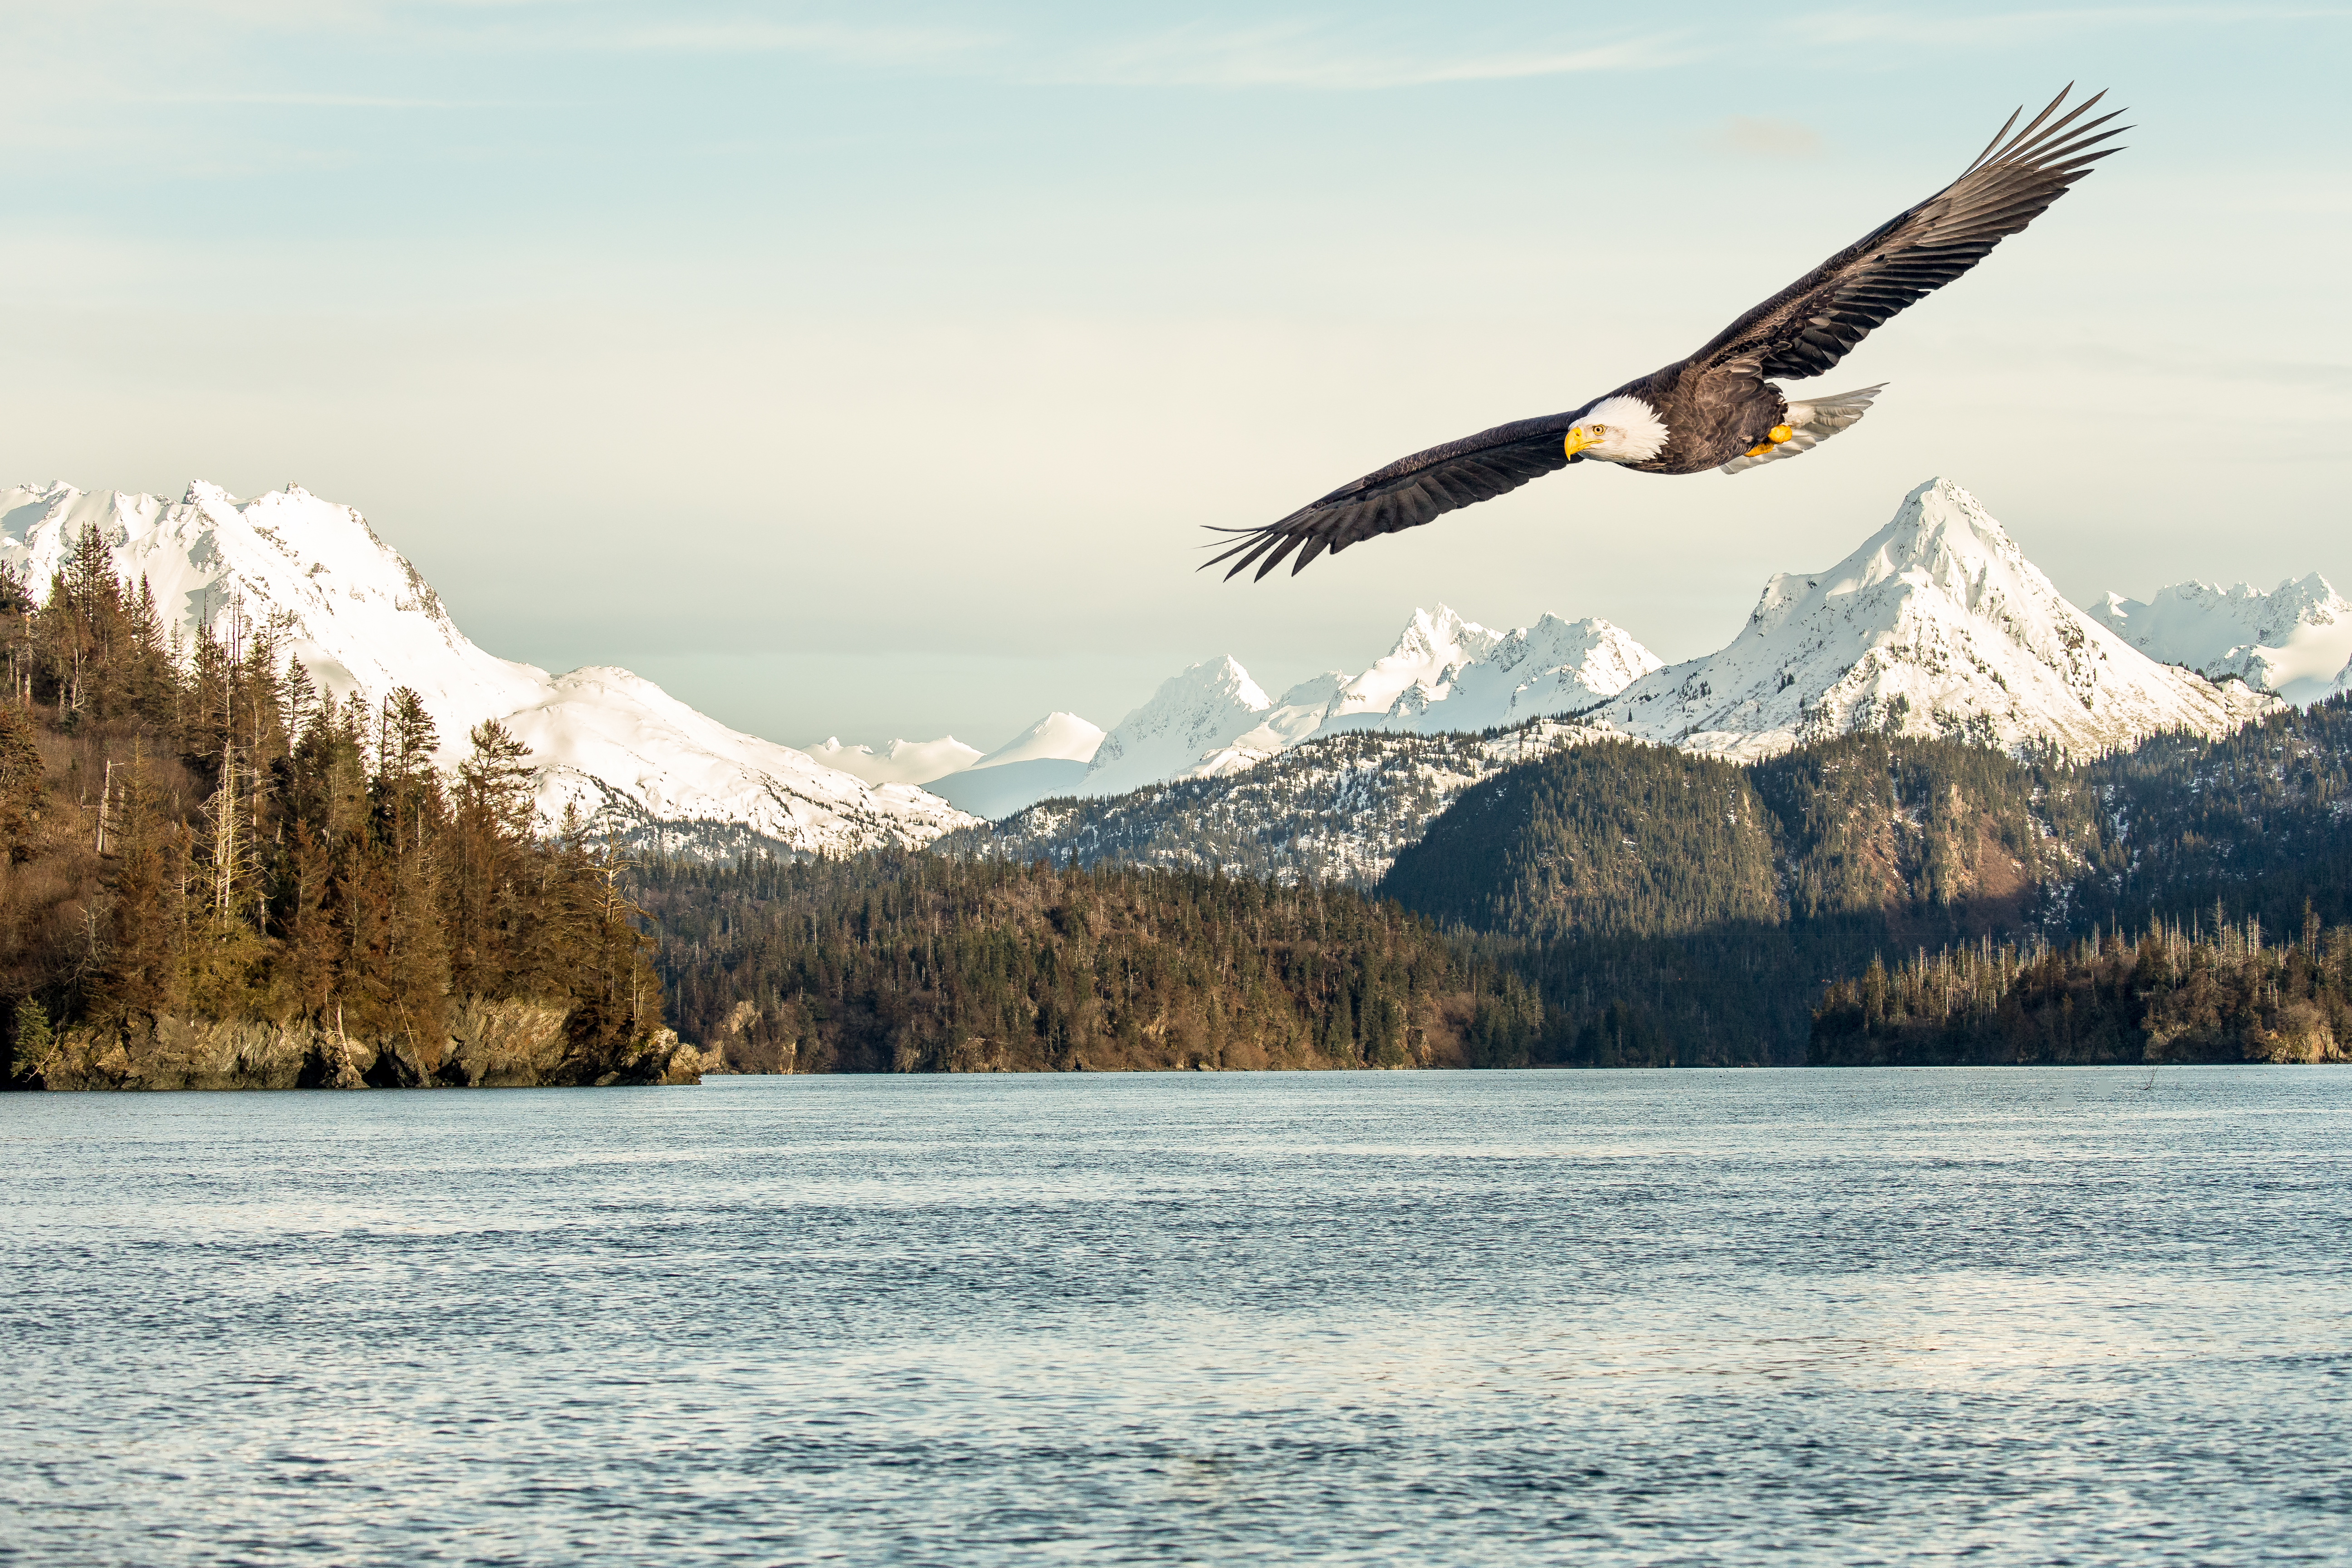
landscape, nature, snow, winter, bird, lake, explore, eagle, bird of prey, bald eagle, composite, explored, alaska, kachemakbay, andymorffew, morffew, baldeagle, chinapoot